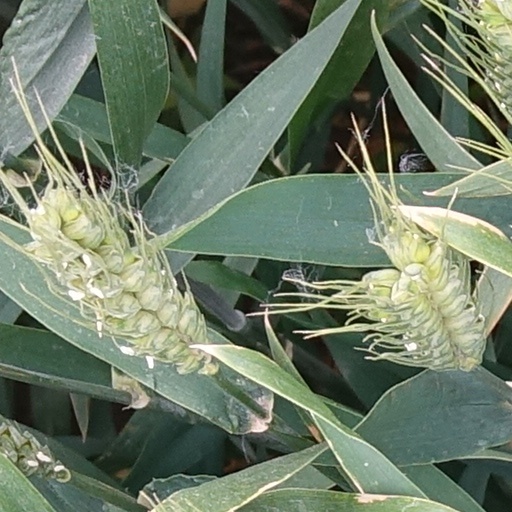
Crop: wheat